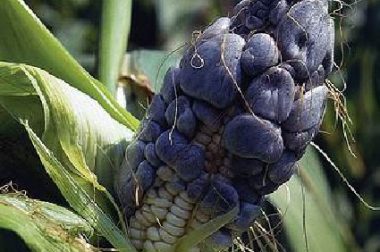
Plant: Corn
Disease: corn smut